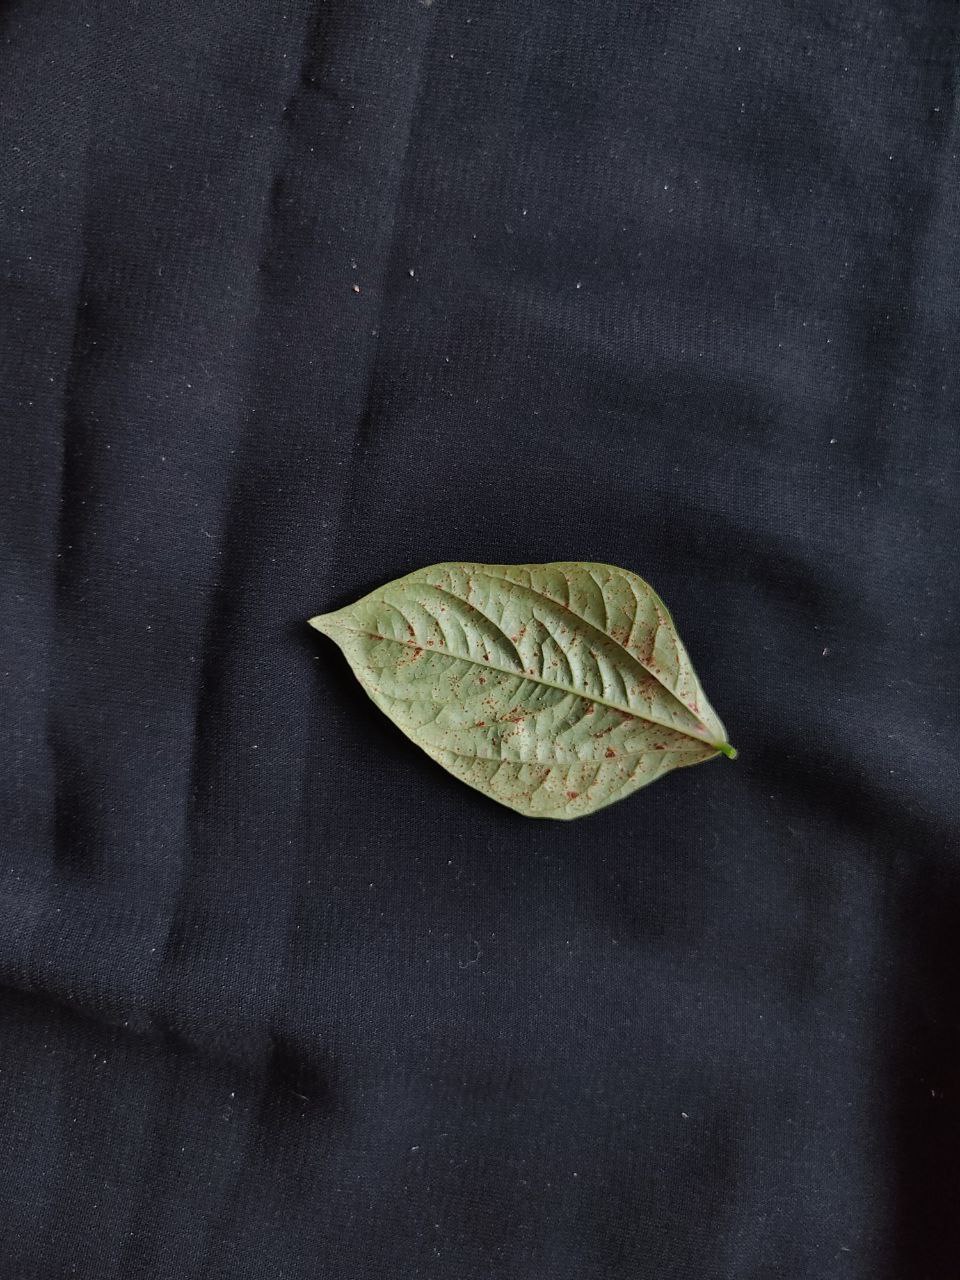
Crop: cowpea
Leaf condition: Septoria leaf spot